Universidad Técnica Particular de Loja

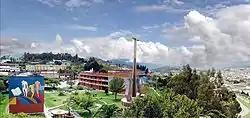
Technical Particular University of Loja, Ecuador, South America headquarters; panoramic view.

It was officially recognised by the Ecuadorian State according to the executive decree No. 646 published in the official record No. 217 on May 5, 1971. With this the UTPL becomes an autonomous corporate organization that is protected by the "Modus Vivendi" document formalized between the Saint Principal Office and the Ecuadorian State, keeping in mind the norms of the Church in its organization and governance.